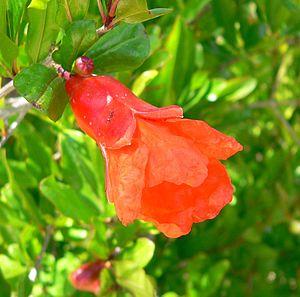
Tou BiChvat ou Hamicha assar bichvat est une fête juive d’institution rabbinique.